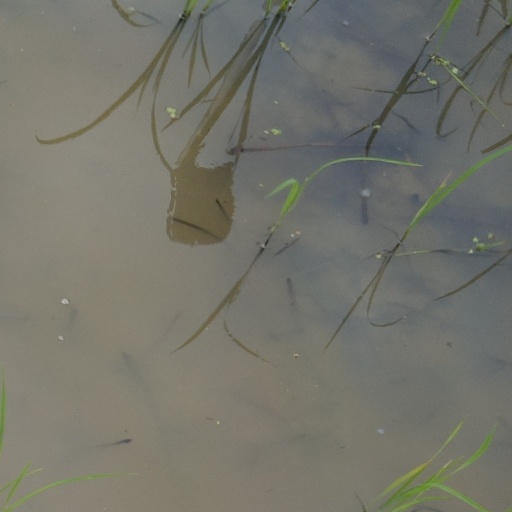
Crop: rice